Drewry-Mitchell-Moorer House

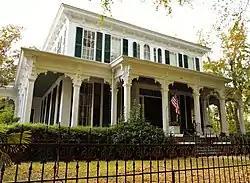
The Drewry-Mitchell-Moorer House in 2011

The Drewry-Mitchell-Moorer House is a historic mansion in Eufaula, Alabama, U.S.. It was built for Dr. John Drewry in 1867. It remained in the family until the 1970s, having been inherited by Drewry's daughter, Lilly Mitchell, followed by her son, A. C. Mitchell, and his daughter, Mrs. W. D. Moorer. It has been listed on the National Register of Historic Places since April 13, 1972.